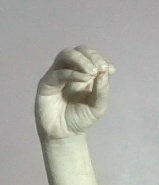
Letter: ha